Bicycle

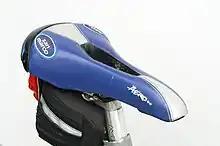
A Selle San Marco saddle designed for women

Saddles also vary with rider preference, from the cushioned ones favored by short-distance riders to narrower saddles which allow more room for leg swings. Comfort depends on riding position. With comfort bikes and hybrids, cyclists sit high over the seat, their weight directed down onto the saddle, such that a wider and more cushioned saddle is preferable. For racing bikes where the rider is bent over, weight is more evenly distributed between the handlebars and saddle, the hips are flexed, and a narrower and harder saddle is more efficient. Differing saddle designs exist for male and female cyclists, accommodating the genders' differing anatomies and sit bone width measurements, although bikes typically are sold with saddles most appropriate for men. Suspension seat posts and seat springs provide comfort by absorbing shock but can add to the overall weight of the bicycle.